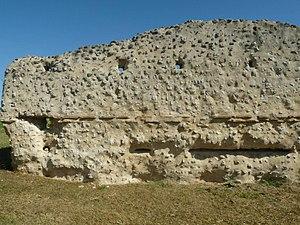
ruines romaines de Lacou Dauzena à Brossac (16), France
Brossac est une commune du sud-ouest de la France, située dans le département de la Charente.
Le villa gallo-romaine de la Coue d'Auzenat, orthographié aussi Lacou Dausena, est un vestige de villa gallo-romaine située sur la commune de Brossac, dans le département de la Charente dans le sud-ouest de la France.